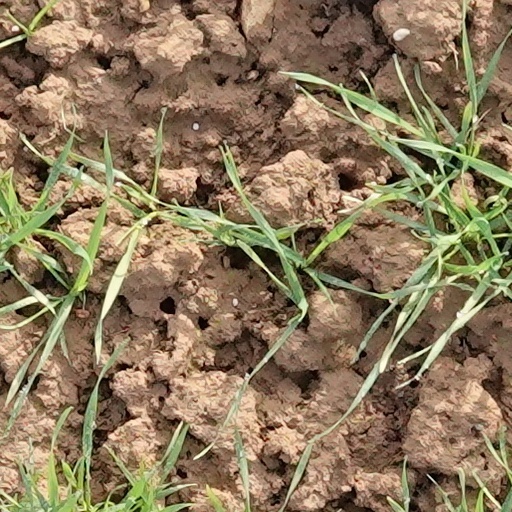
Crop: wheat